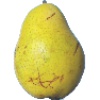
Label: Pear Monster 1